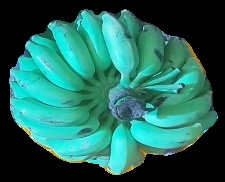
Variety: elakki-bale
Grade: grade2